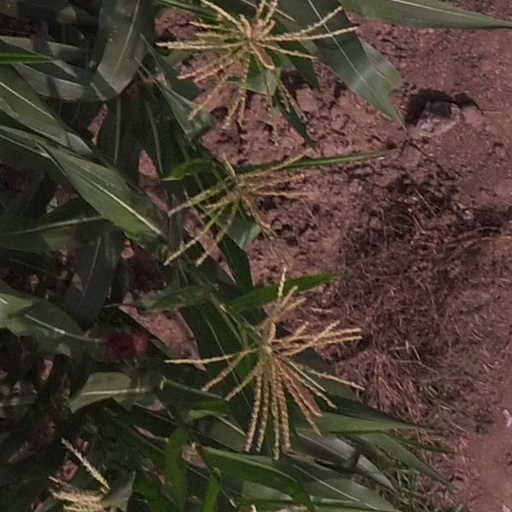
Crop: maize; corn